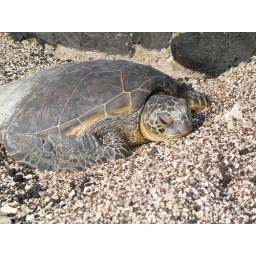
Sea turtles basking on the beach in Hawaii at the Mauna Lani. Sea turtles basking on the beach in Hawaii at the Mauna Lani